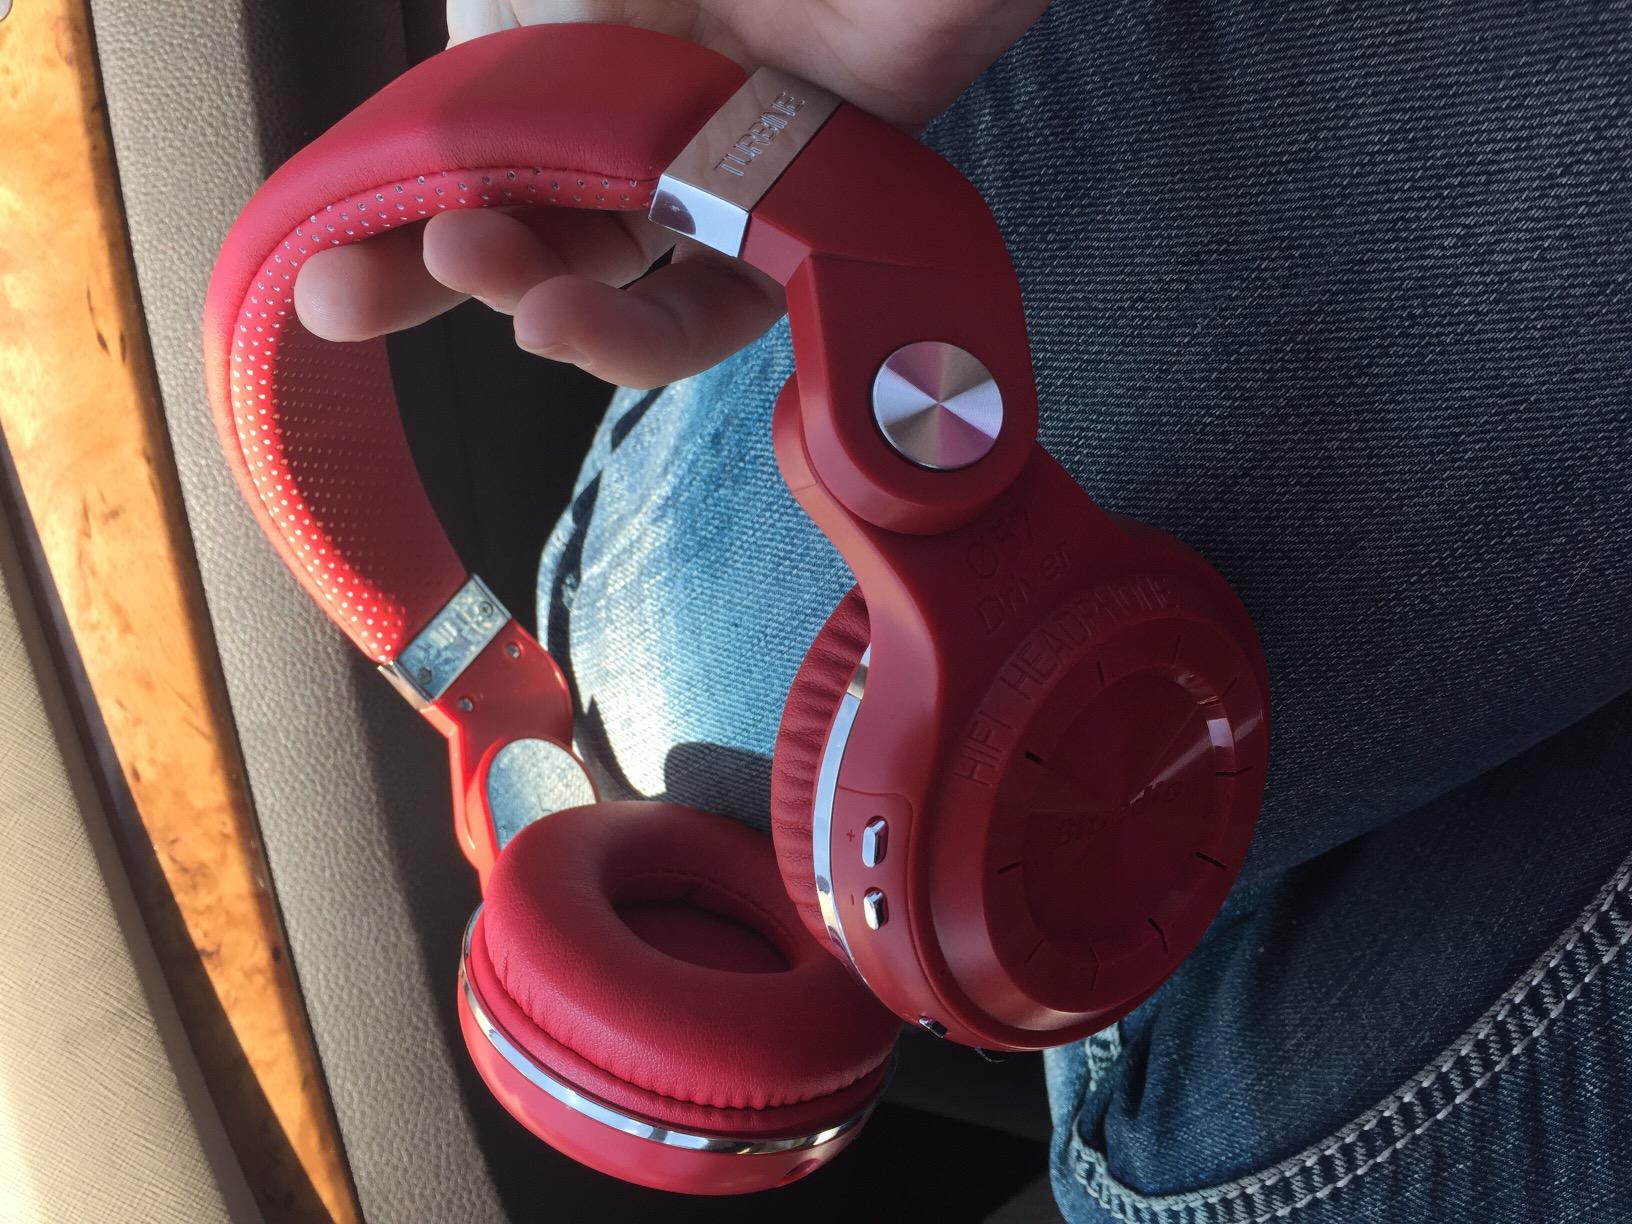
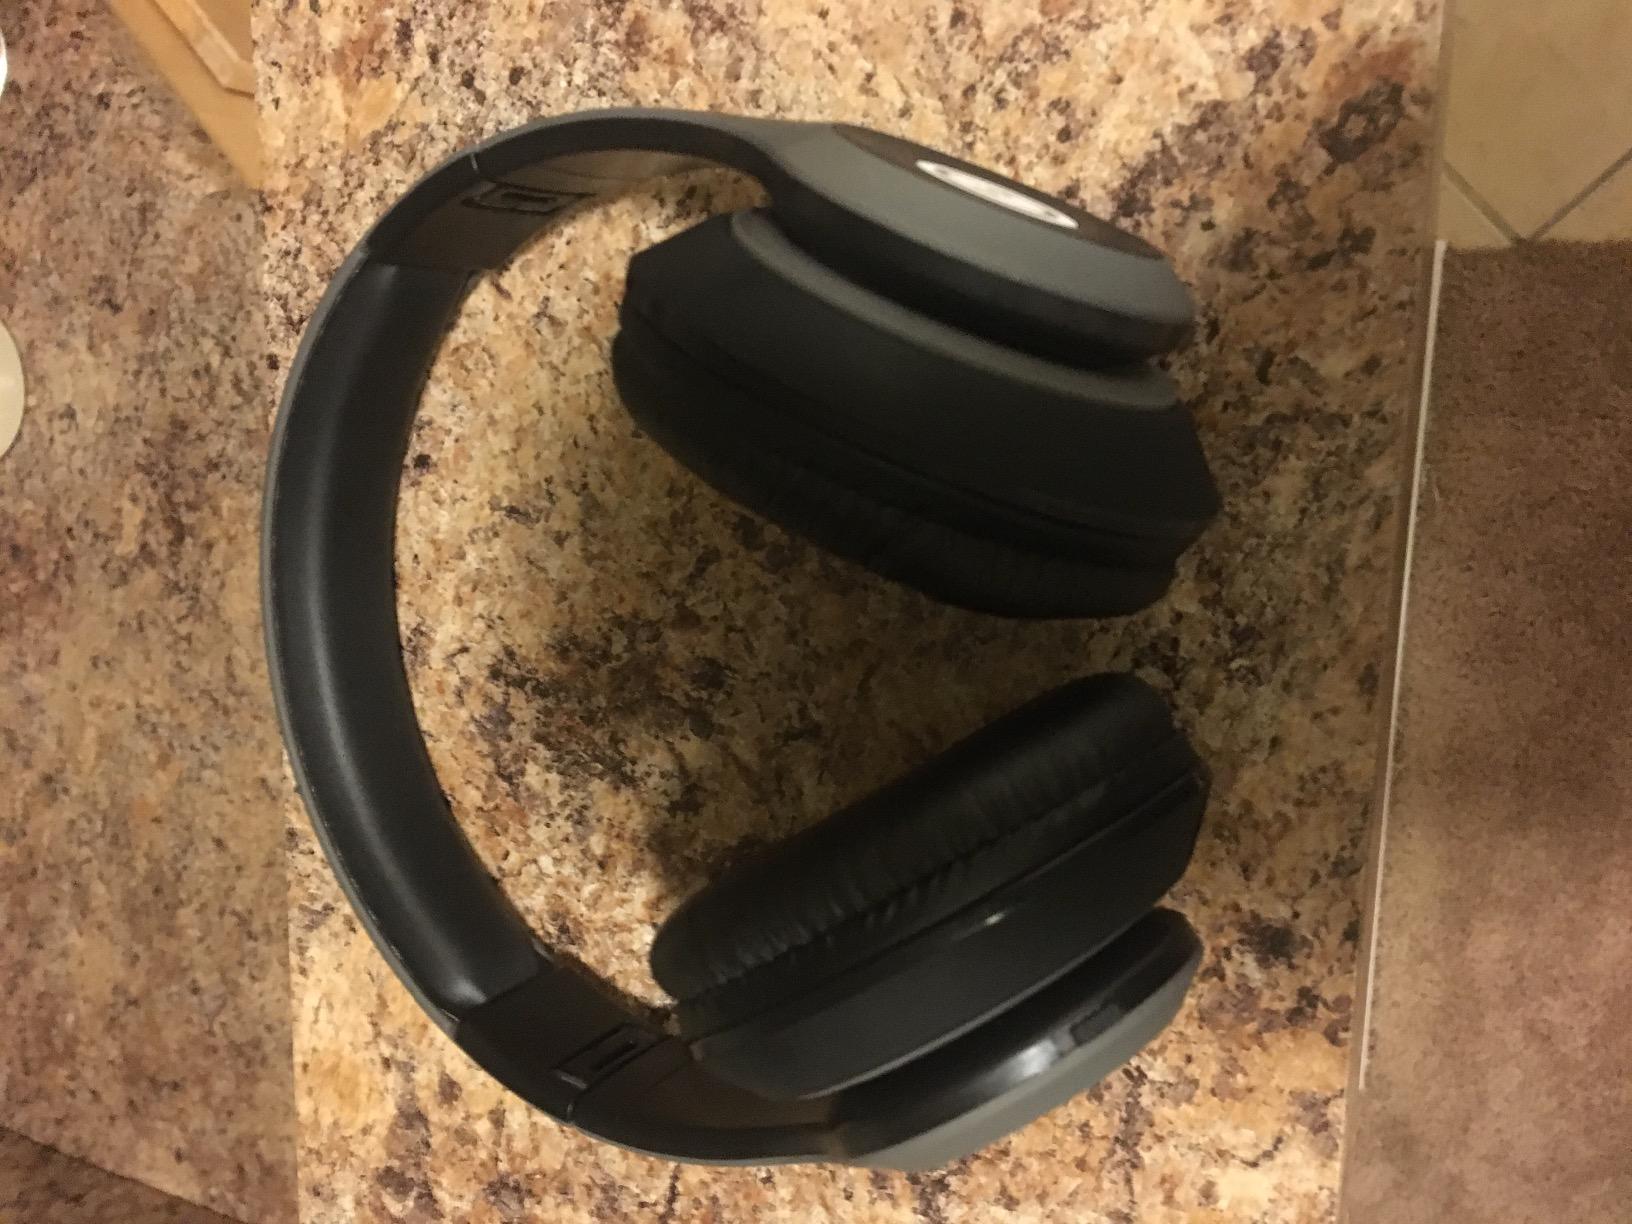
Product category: headphones
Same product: no